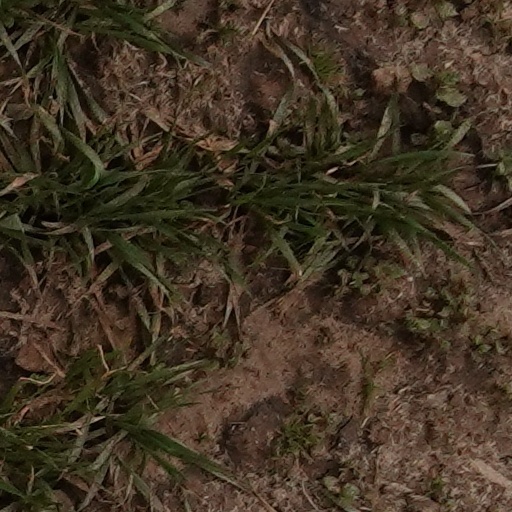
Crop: wheat